Anamnesis (Millennium)

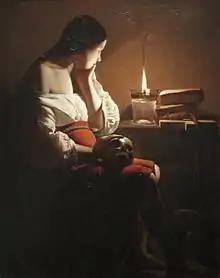
Reindl and Maher researched Mary Magdalene "(1640 depiction pictured)" in writing the episode.

"Anamnesis" is the third episode of "Millennium" to have been written by Kay Reindl and Erin Maher; the pair had penned two earlier instalments of the second season, and would return for another in the third season. The episode marks the only directorial contribution to the series by producer John Peter Kousakis.